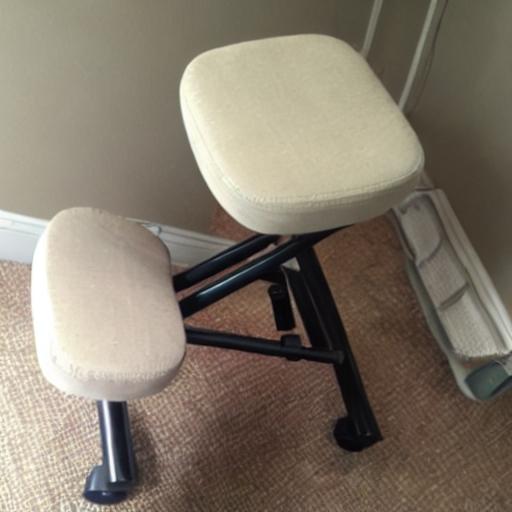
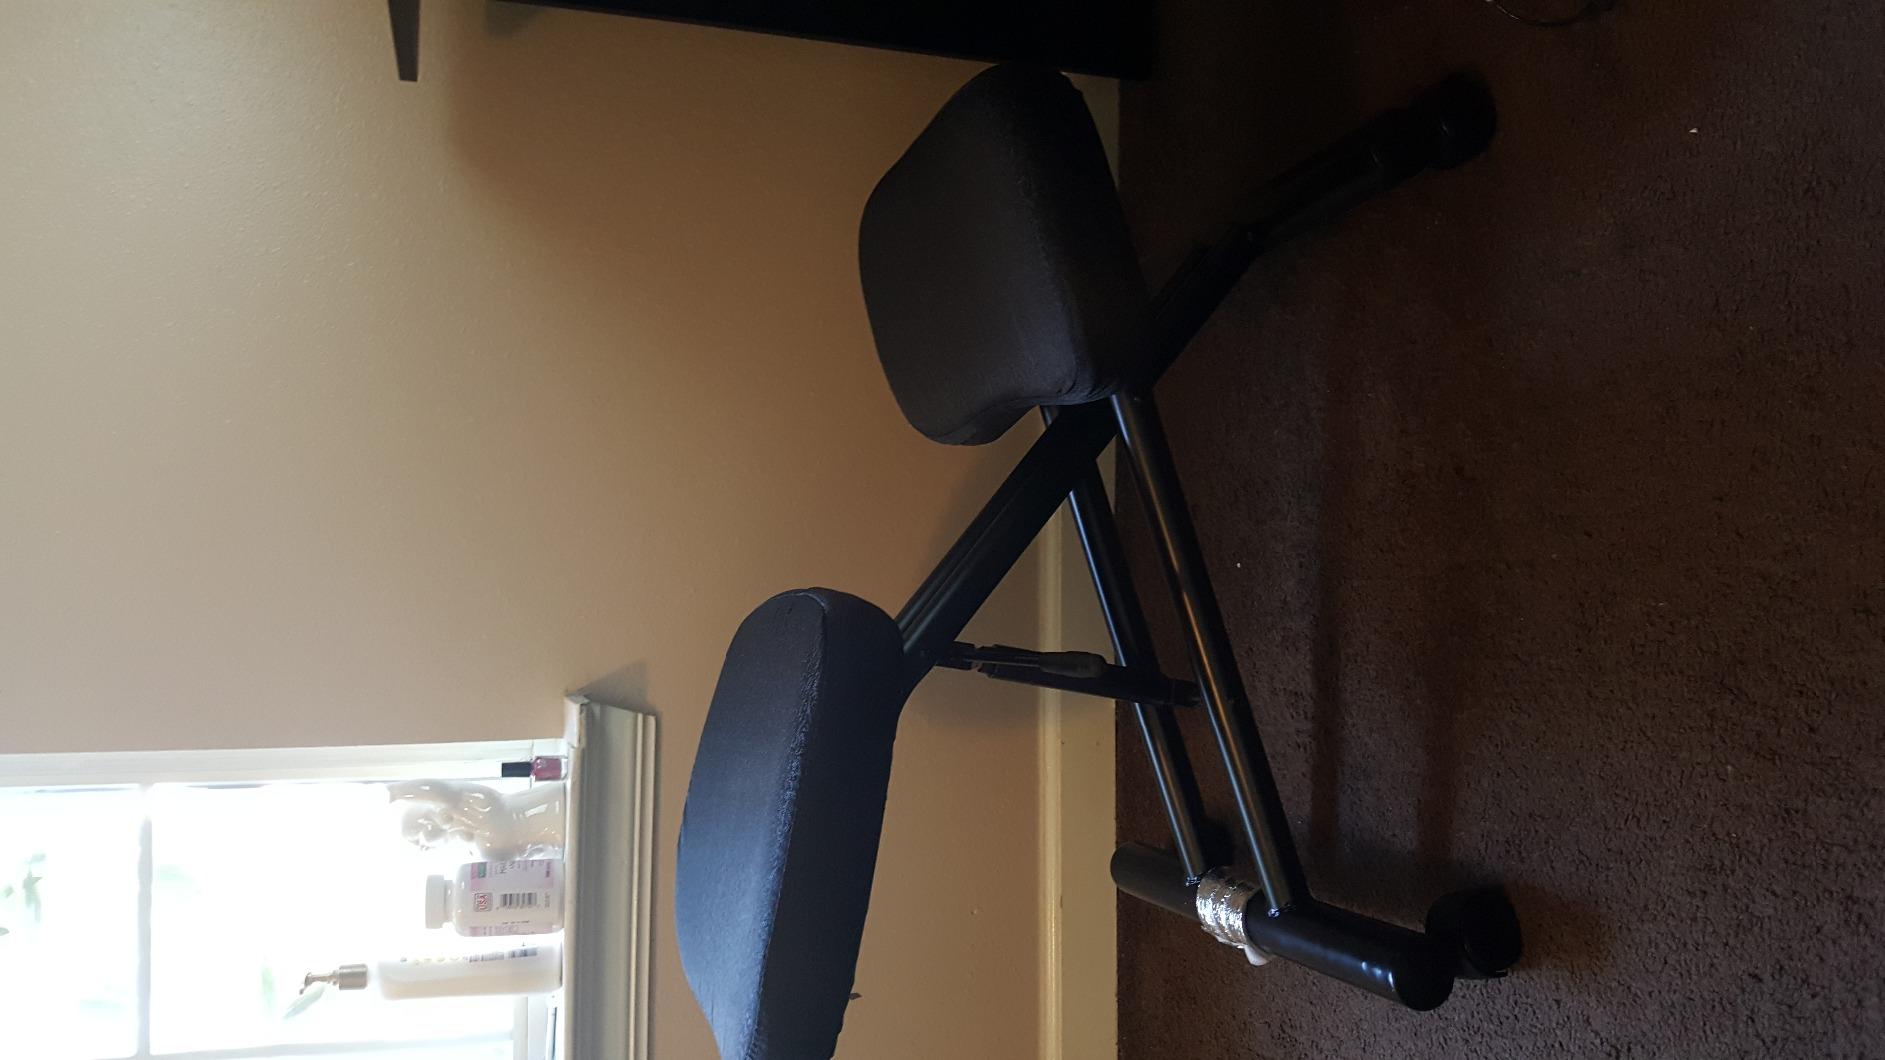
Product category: stool
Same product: no